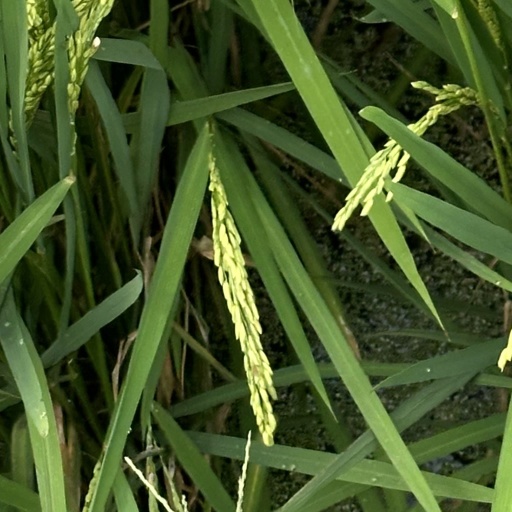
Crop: rice